Pre-Romanesque art and architecture

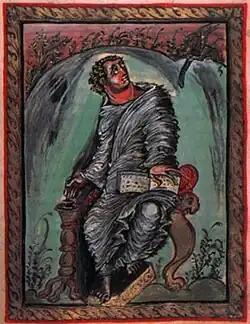
Saint Mark, from the so-called Ebbo Gospels, a piece of Carolingian illustration

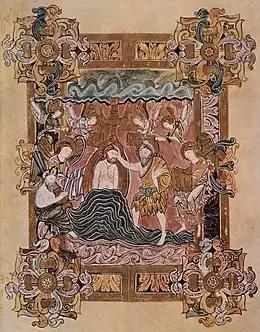
The Benedictional of Saint Aethelwold, an Anglo-Saxon illuminated manuscript

Ottonian and Holy Roman Empire